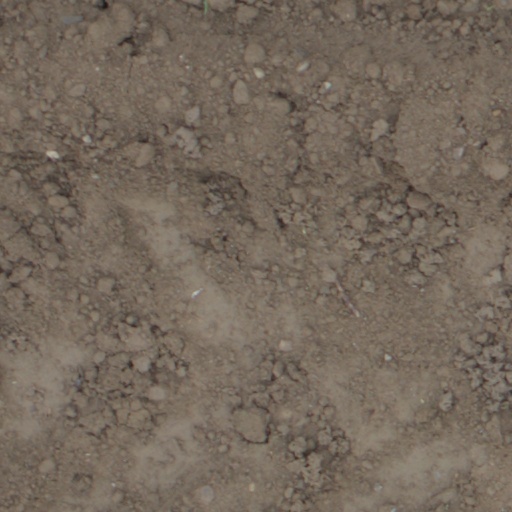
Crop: wheat